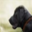
Label: dog